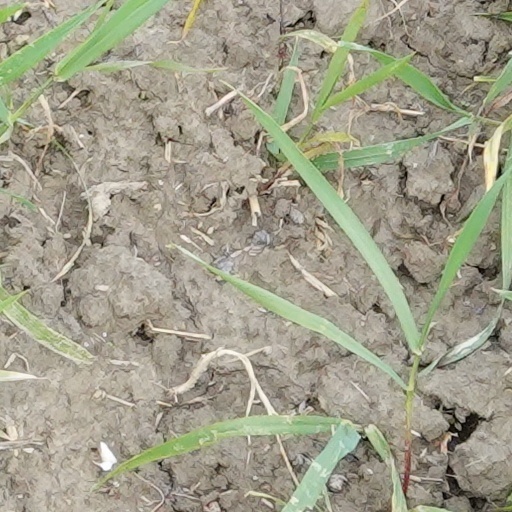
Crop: wheat